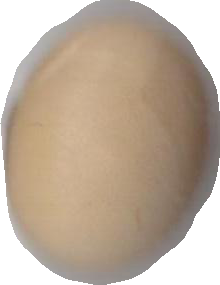
Variety: Anjasmoro